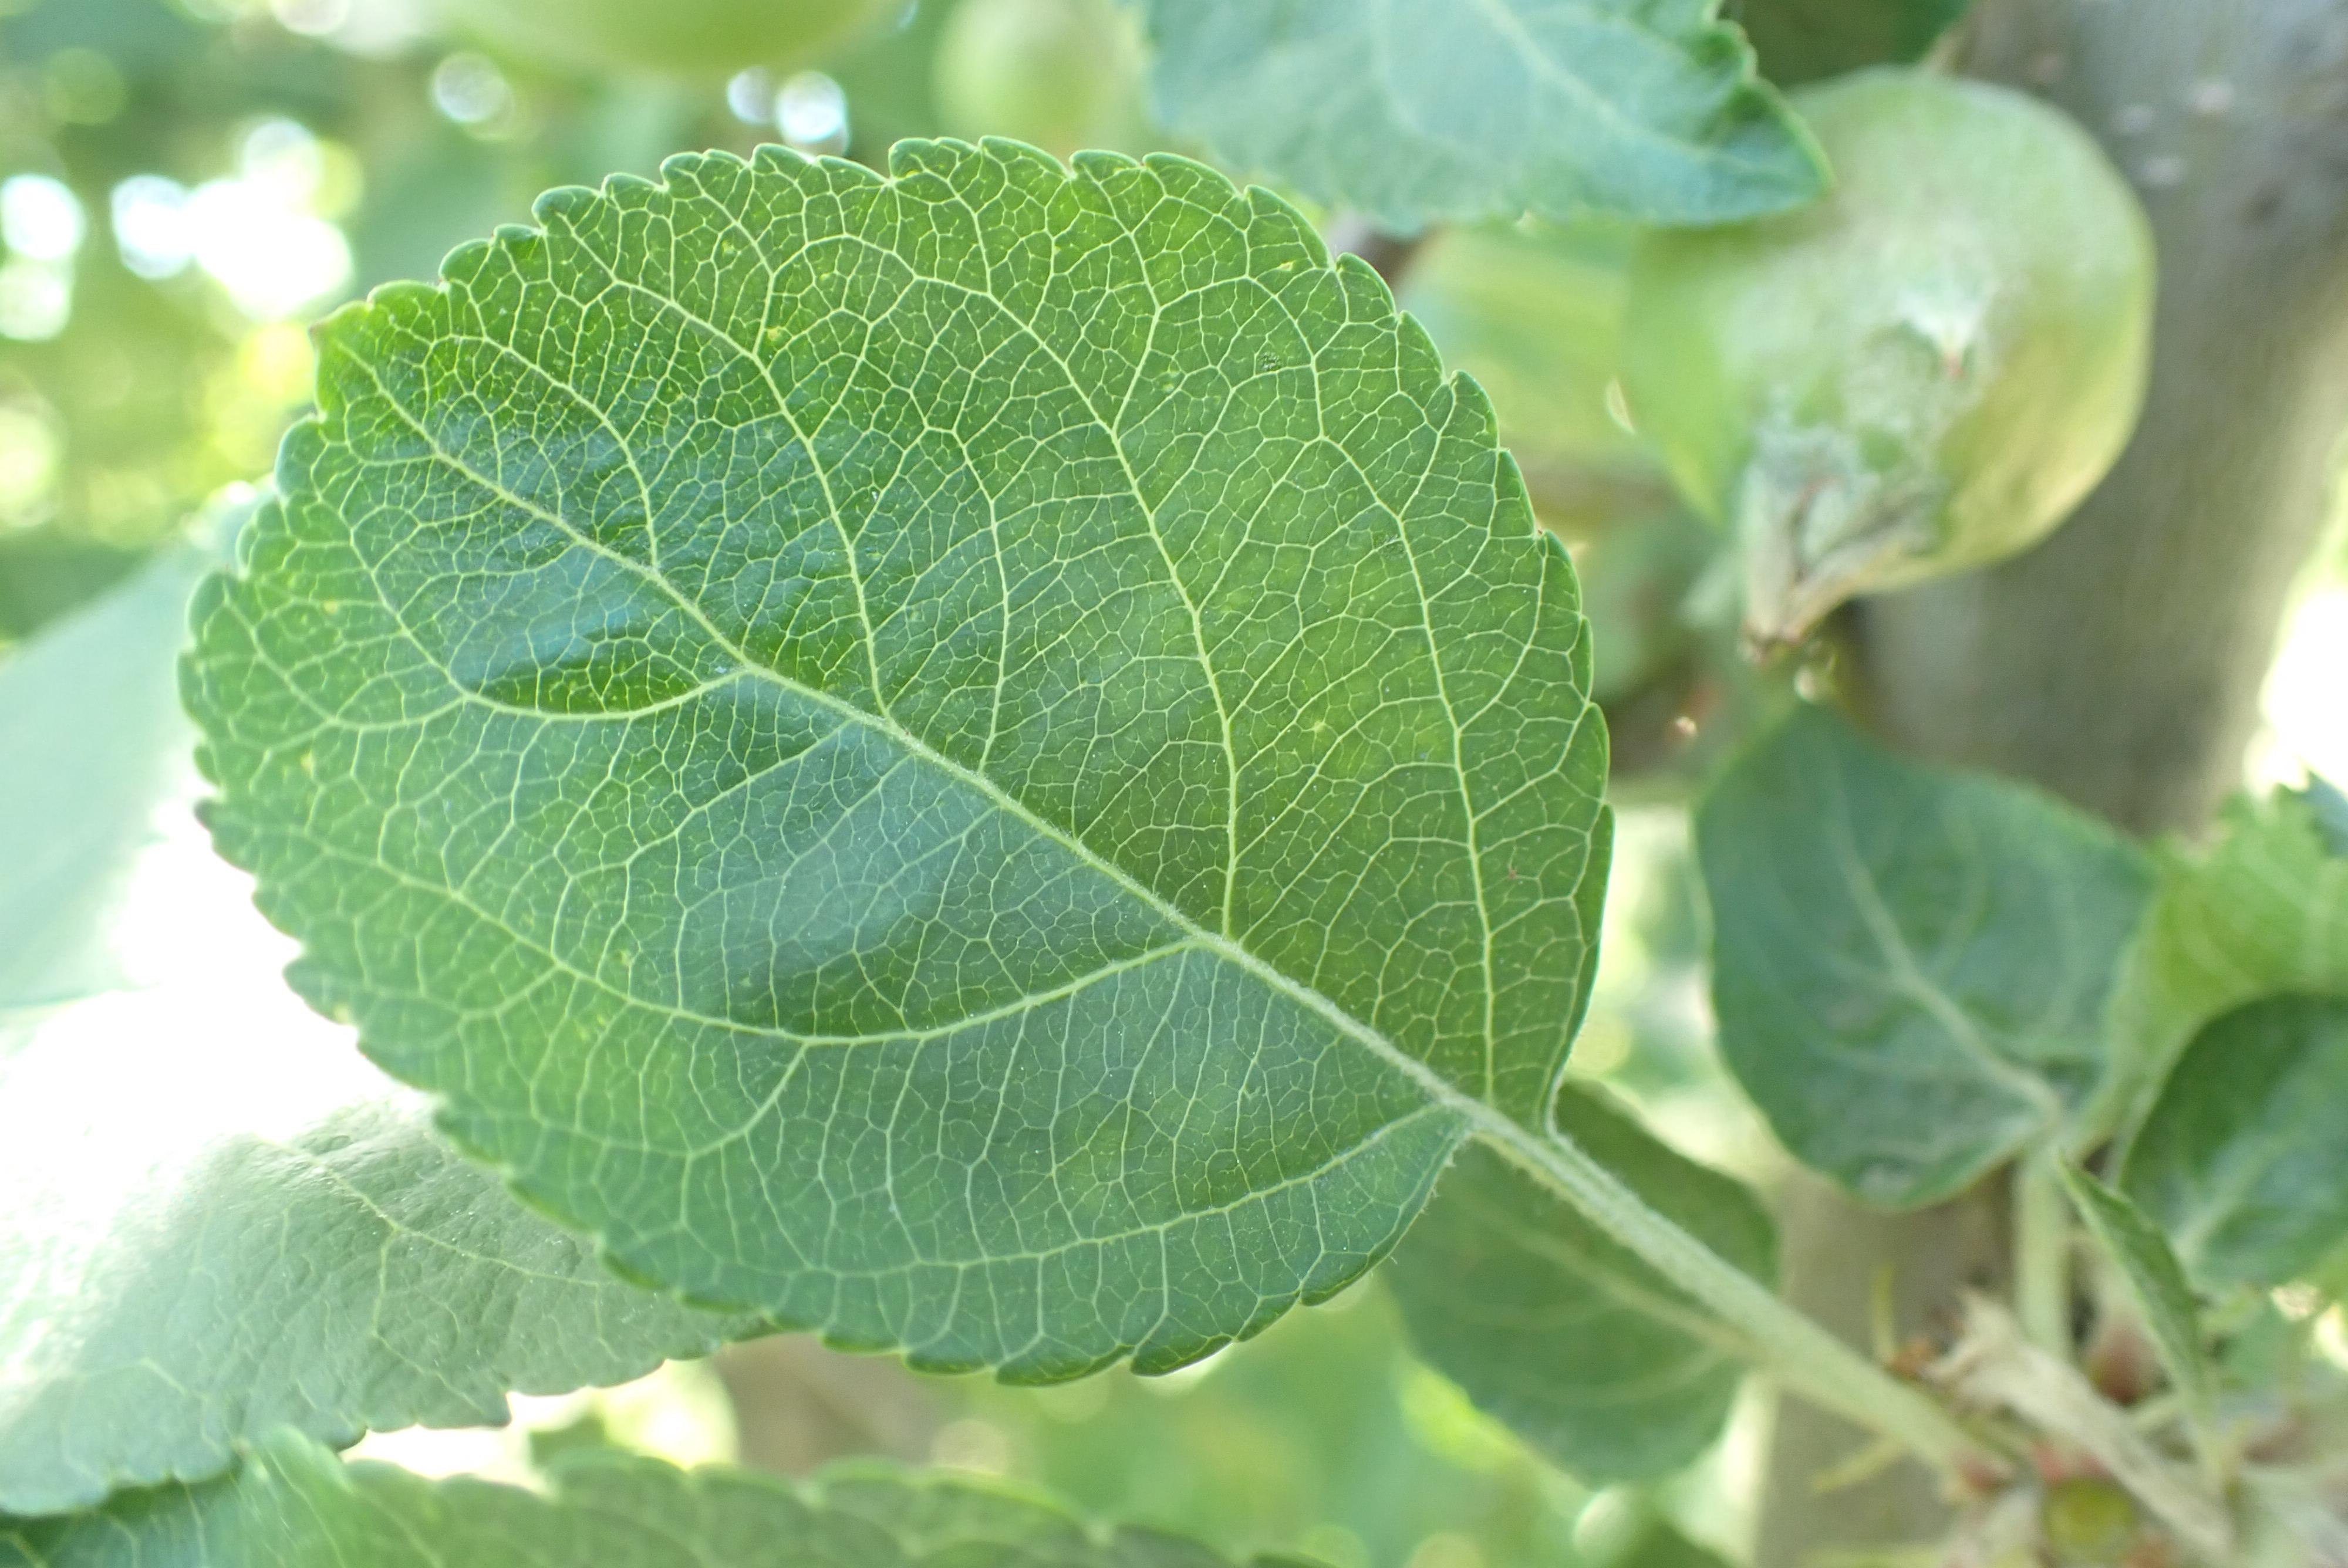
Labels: healthy